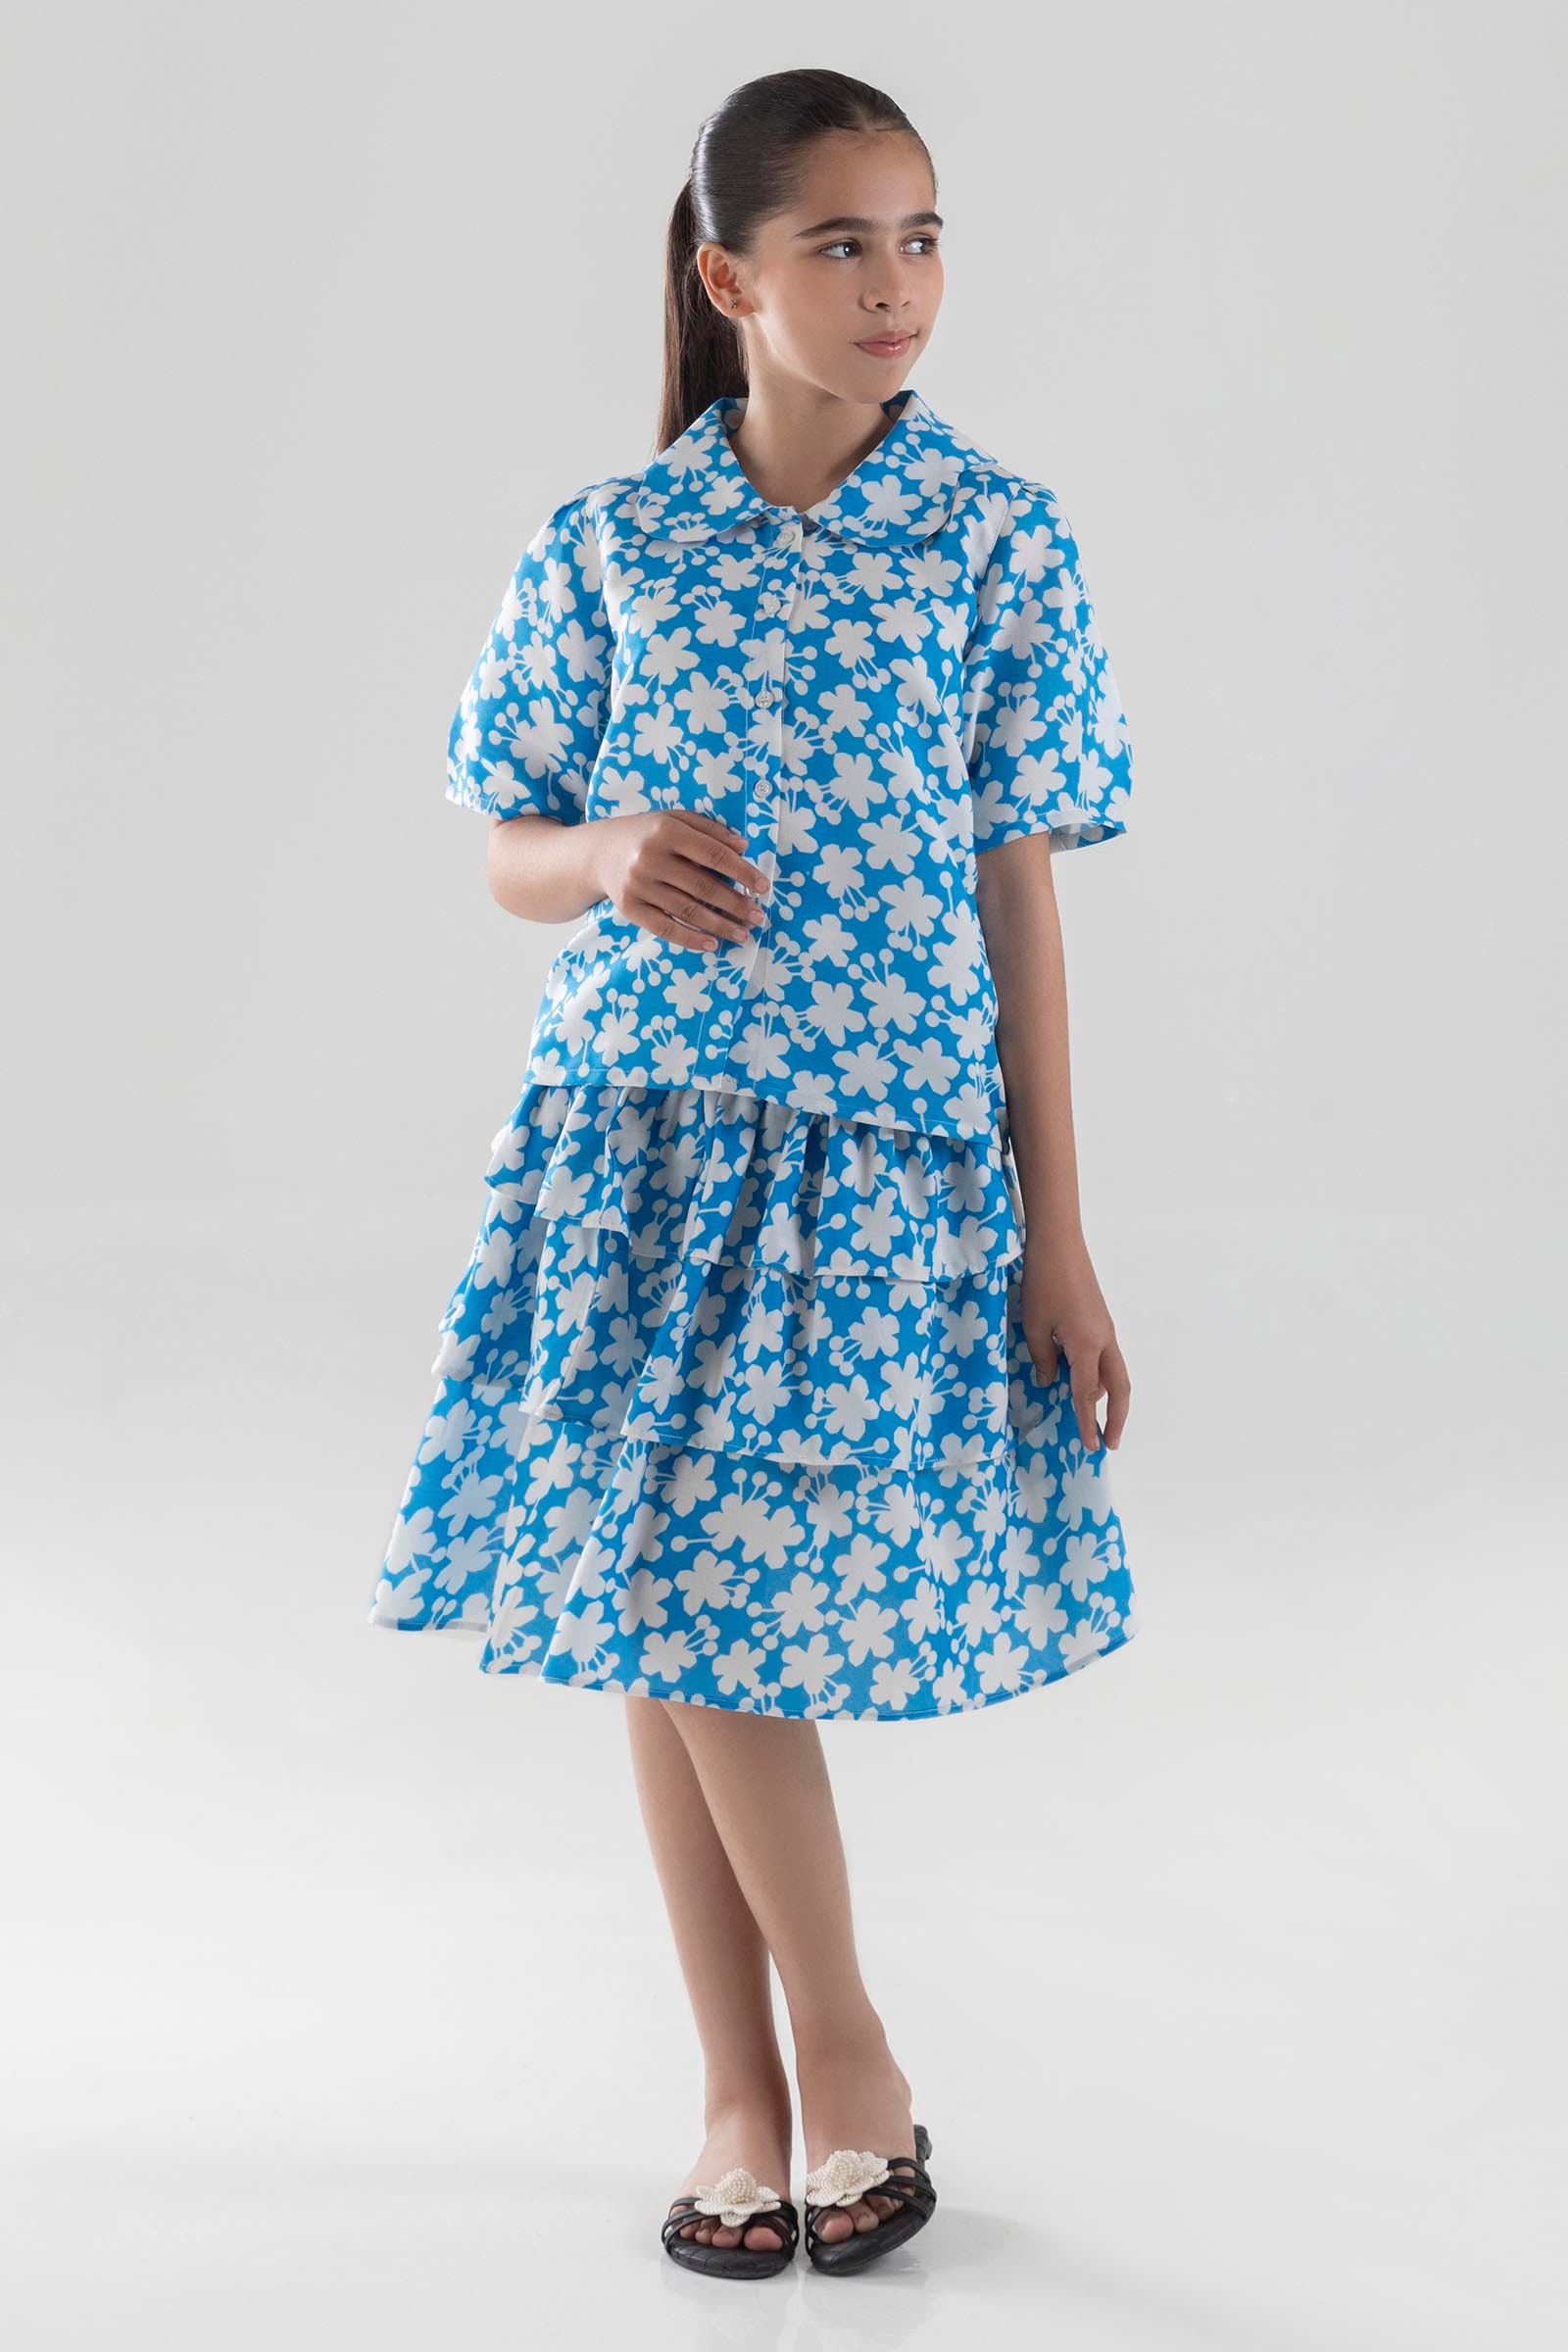
blue floral print cotton dress